Love on a Diet

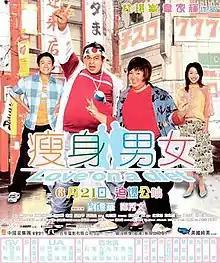

Love on a Diet ( - literally "Slimming Men and Women") is a 2001 Hong Kong romantic comedy film produced and directed by Johnnie To and Wai Ka-fai, starring Andy Lau and Sammi Cheng.